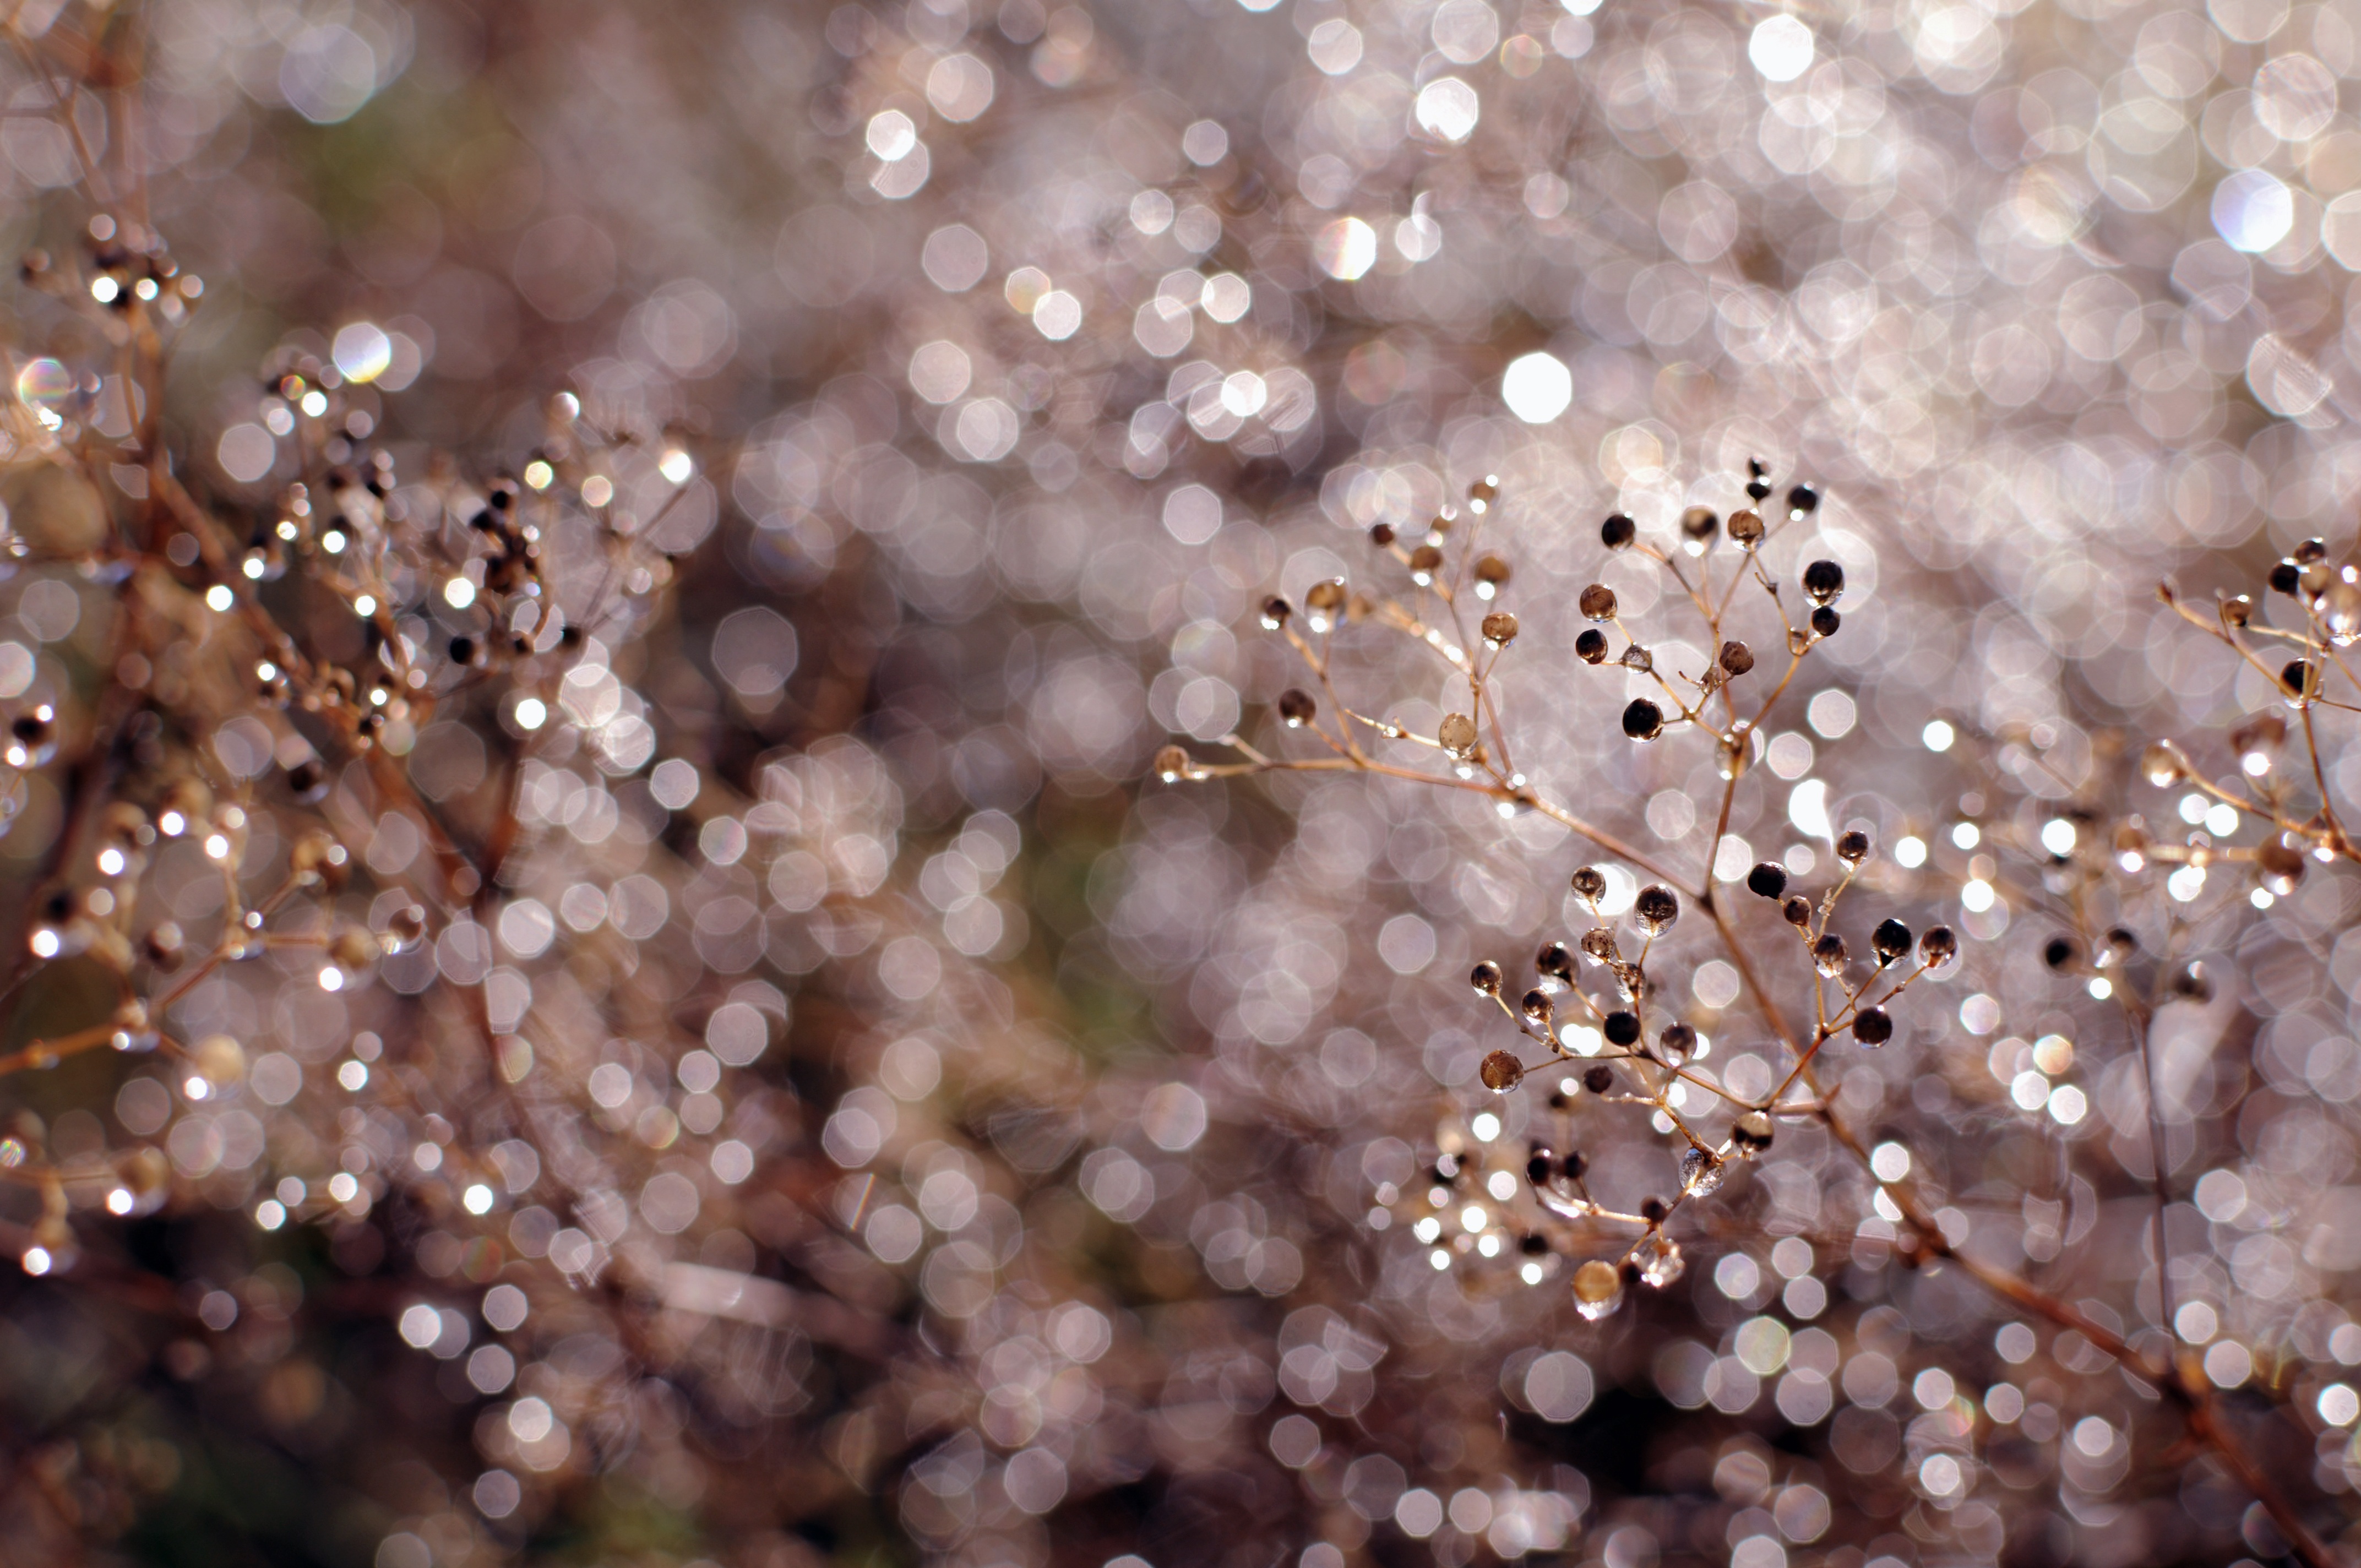
nature, branch, blossom, bokeh, plant, photography, sunlight, rain, leaf, flower, frost, pattern, spring, flora, season, cherry blossom, flowers, close up, freezing, macro photography